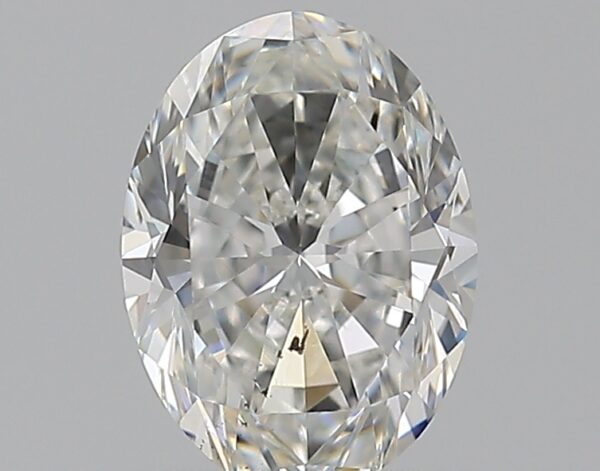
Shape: oval
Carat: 0.9
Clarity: SI1
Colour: F
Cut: EX
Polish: EX
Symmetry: EX
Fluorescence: M
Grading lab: GIA
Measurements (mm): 7.29 x 5.35 x 3.39